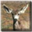
Label: deer